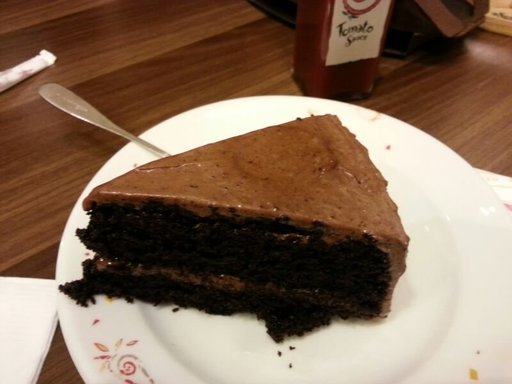
Label: chocolate_cake